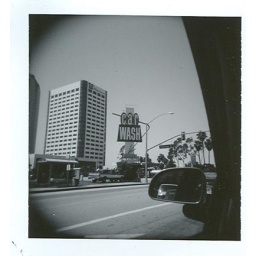
Car Wash in Burbank. Shot through my car window on the way to the Burbank Media Center